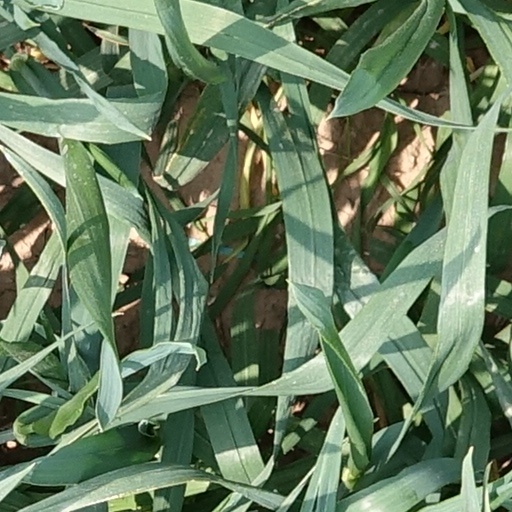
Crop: wheat